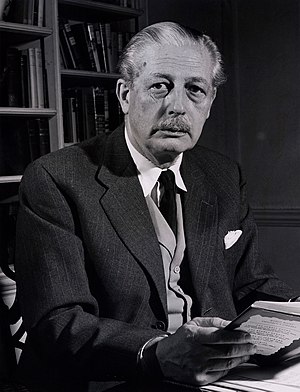
Harold Macmillan
Maurice Harold Macmillan, 1st Earl of Stockton var premierminister i Storbritannien i 1957-1963.